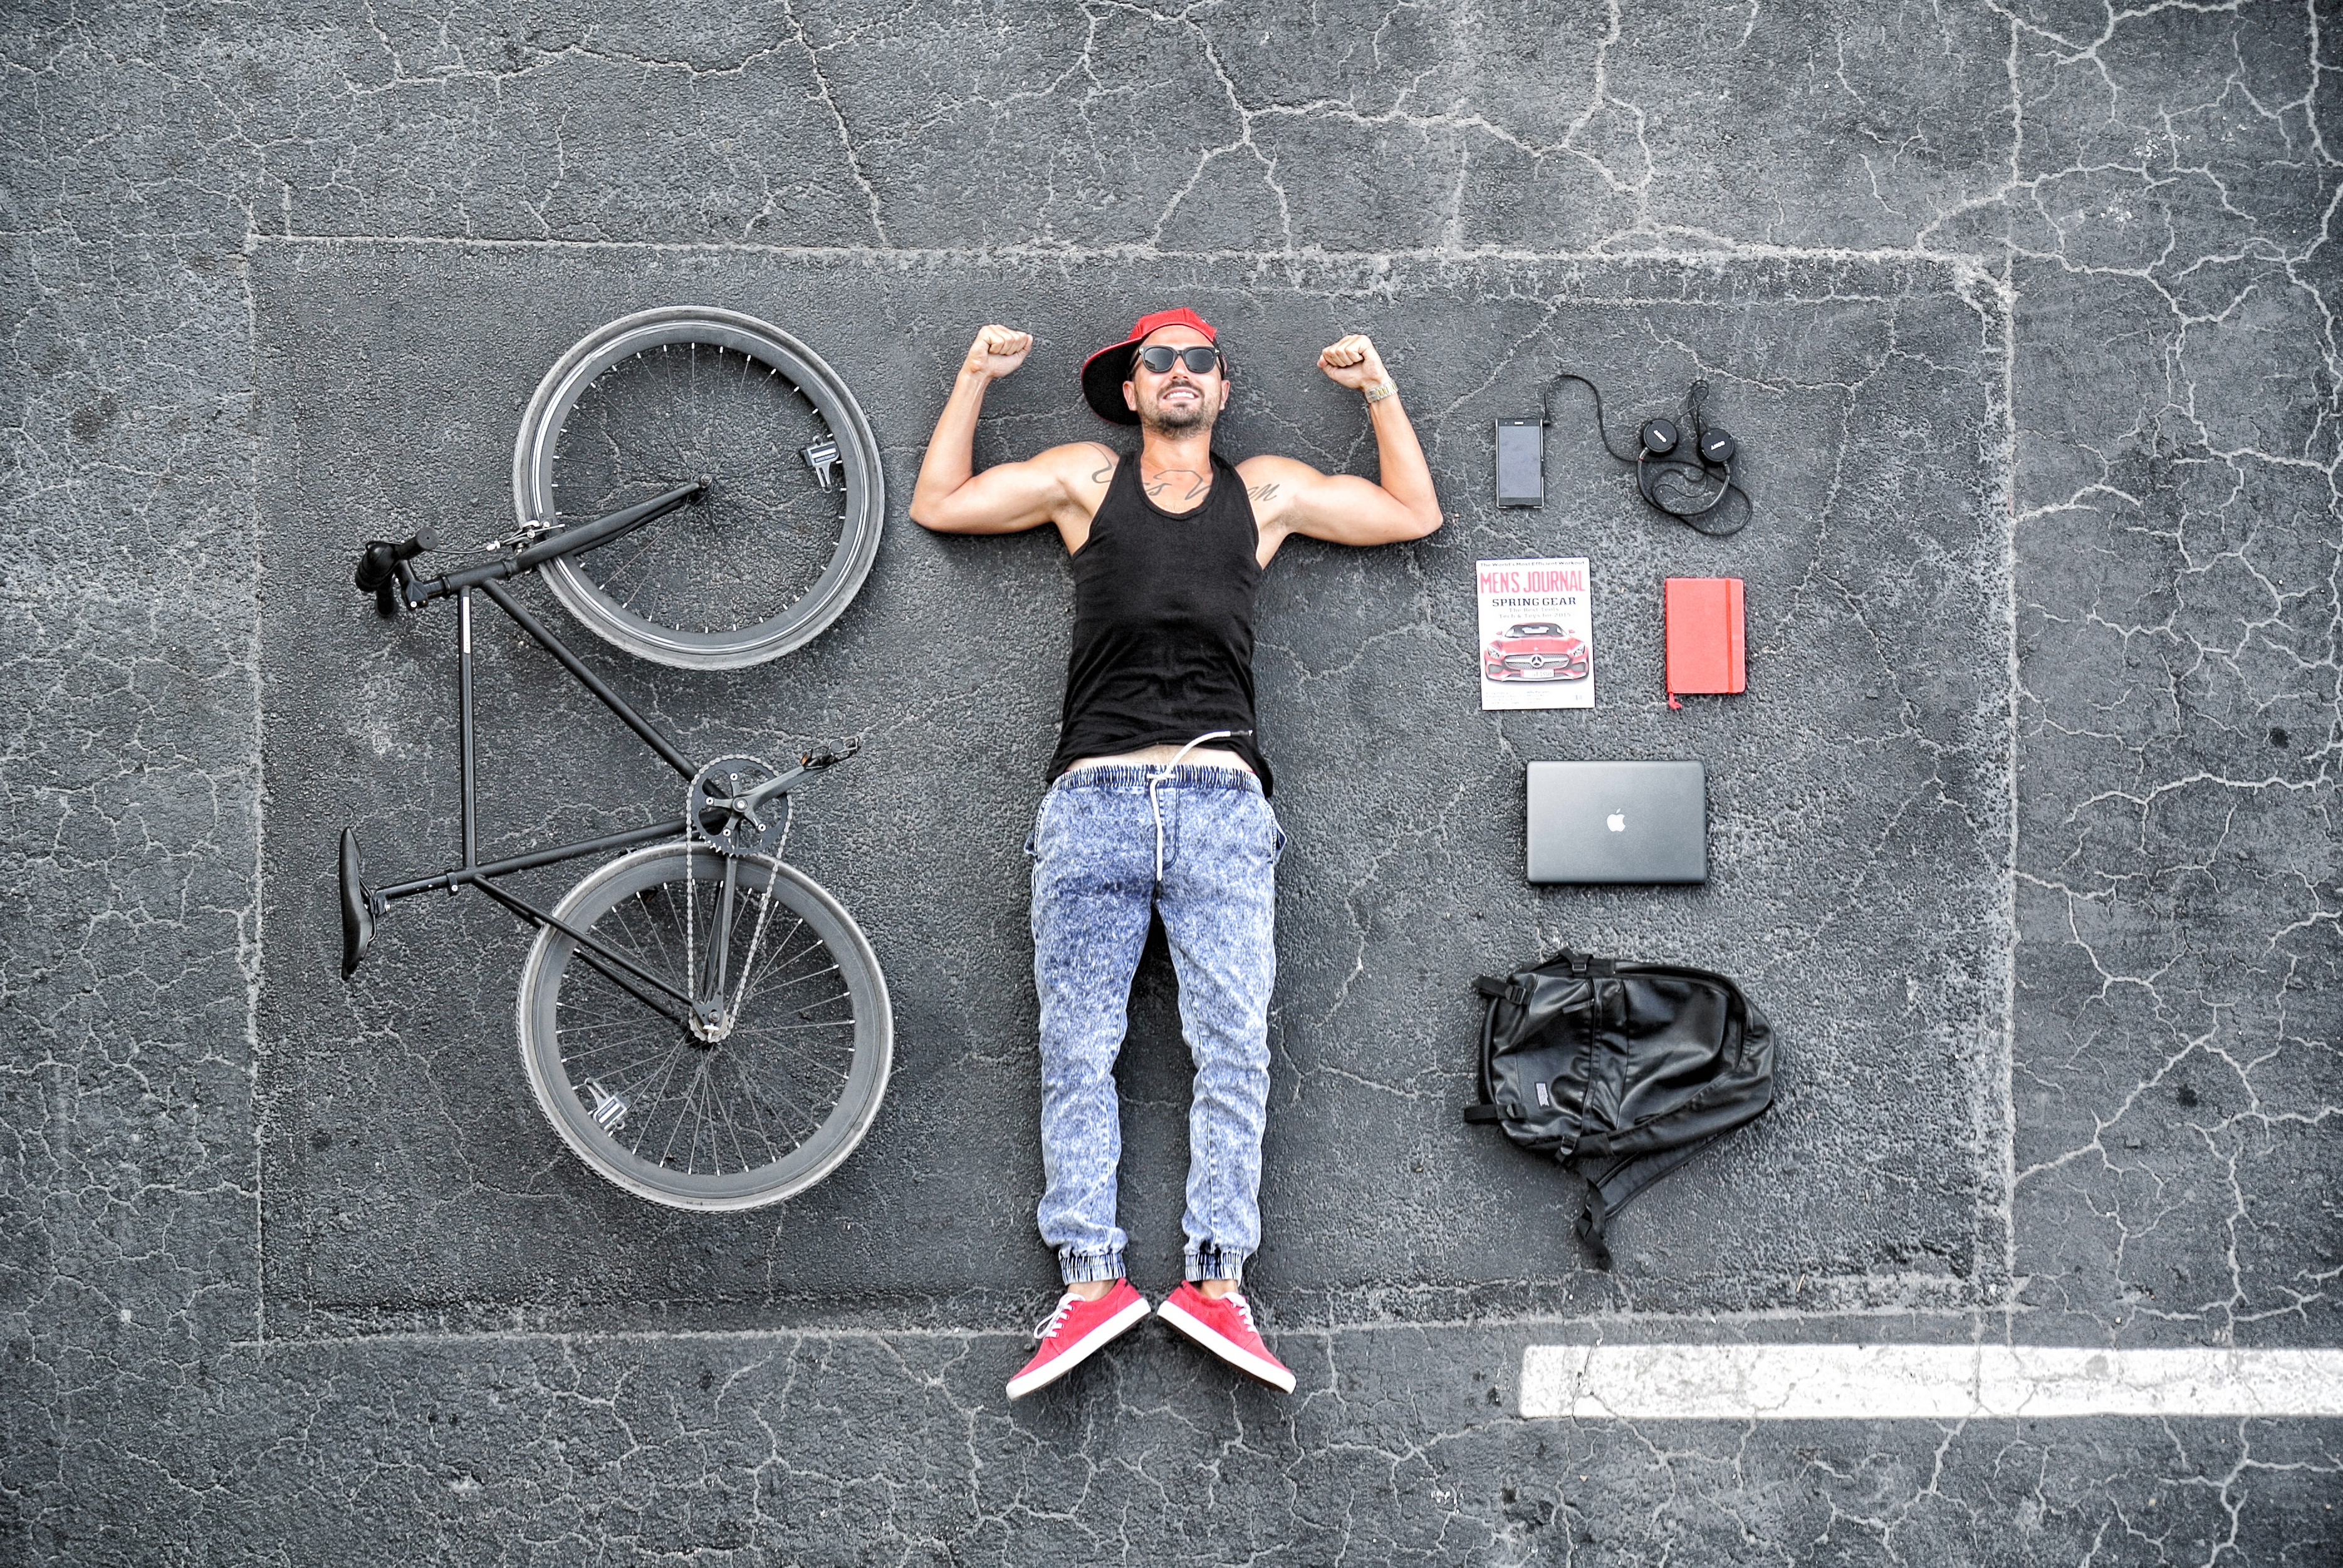
wall, cool, arm, jeans, photography, muscle, physical fitness, street art, art, t shirt, sportswear